List of resistors

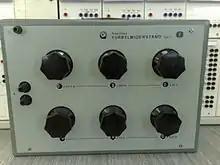
Resistance decade box, made in former East Germany.

A resistance decade box or resistor substitution box is a unit containing resistors of many values, with one or more mechanical switches which allow any one of various discrete resistances offered by the box to be dialed in. Usually the resistance is accurate to high precision, ranging from laboratory/calibration grade accuracy of 20 parts per million, to field grade at 1%. Inexpensive boxes with lesser accuracy are also available. All types offer a convenient way of selecting and quickly changing a resistance in laboratory, experimental and development work without needing to attach resistors one by one, or even stock each value. The range of resistance provided, the maximum resolution, and the accuracy characterize the box. For example, one box offers resistances from 0 to 100 megohms, maximum resolution 0.1 ohm, accuracy 0.1%.